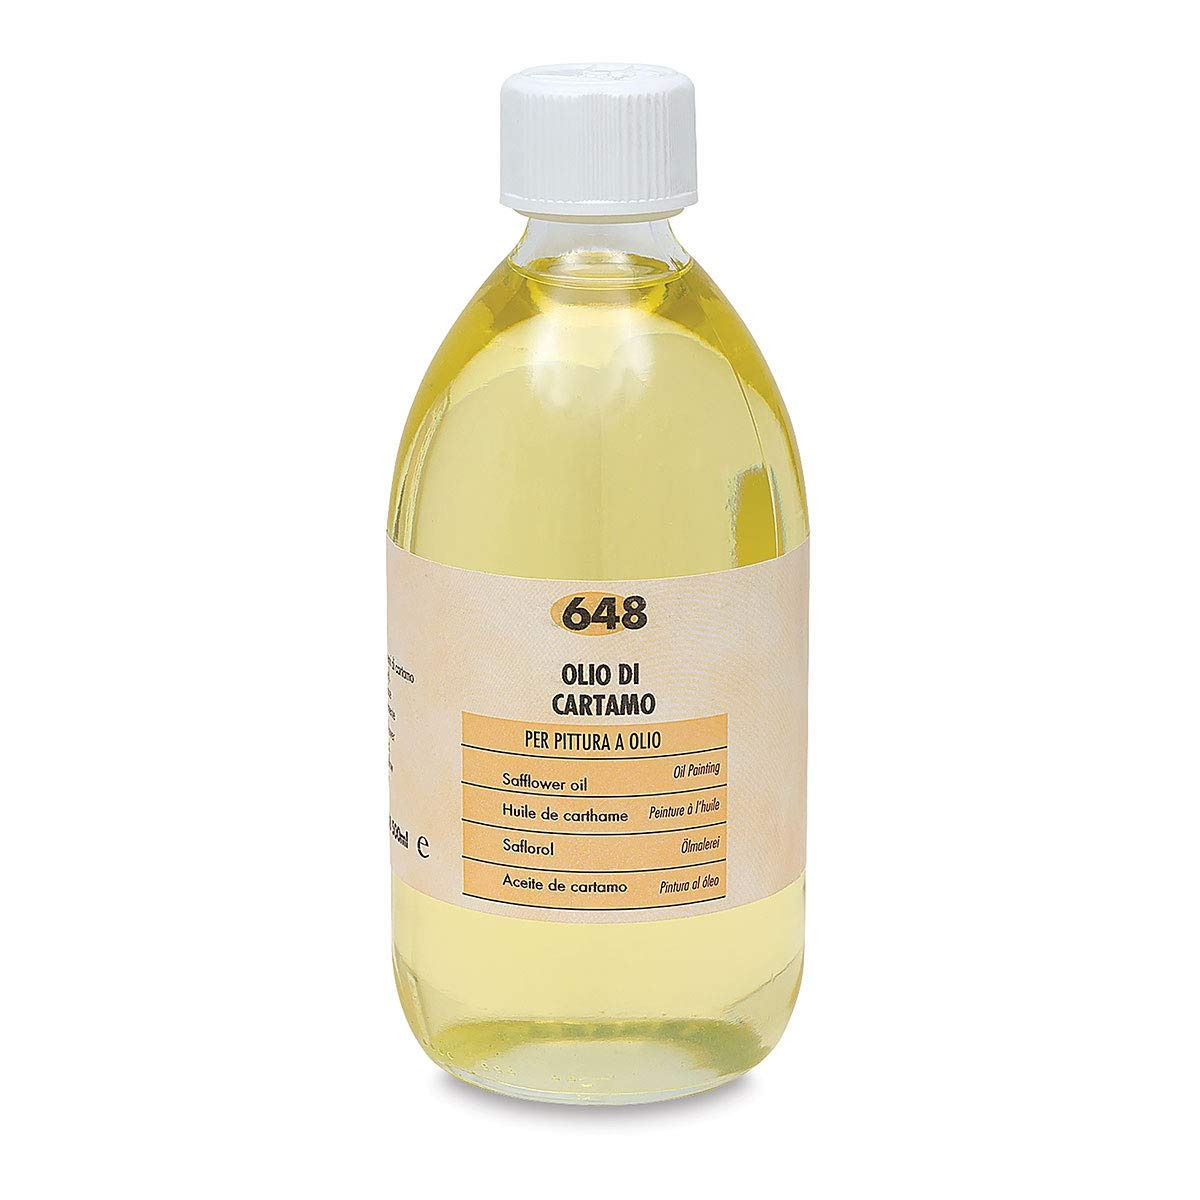
Item Name: Maimeri Safflower Oil - 500 ml bottle
Bullet Point 1: Maimeri Safflower Oil - 500 ml bottle
Bullet Point 2: 500 ml
Product Description: Use safflower oil to soften oil colors and make oil paints more fluid. It has similar characteristics to poppy seed oil. It won't yellow, it dries slowly, and it is particularly suitable for white and light colors. - Maimeri Safflower Oil - 500 ml bottleMaimeri Oil Medium, SAFFLOWR OIL 500ML -
Value: 16.9
Unit: Fl Oz

Price: 44.25